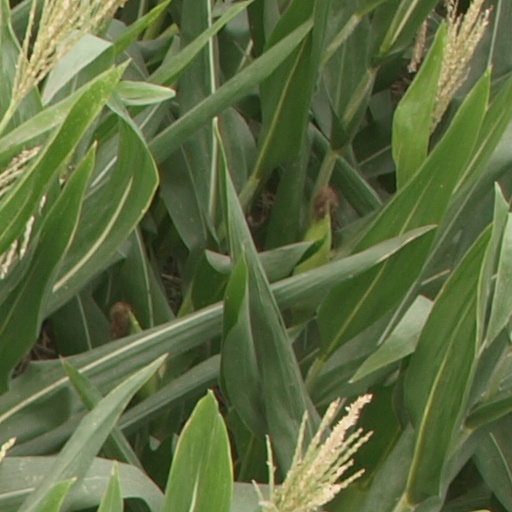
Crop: maize; corn